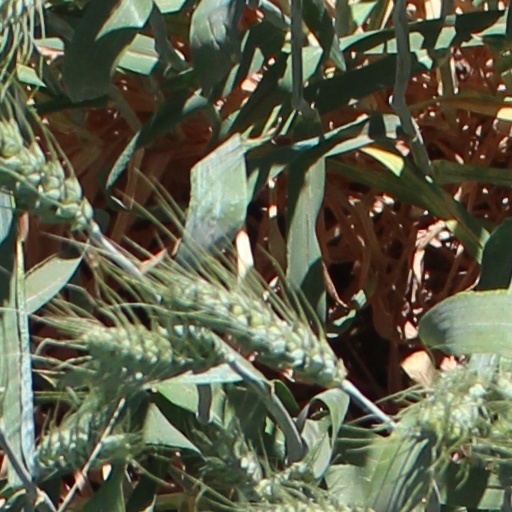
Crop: wheat